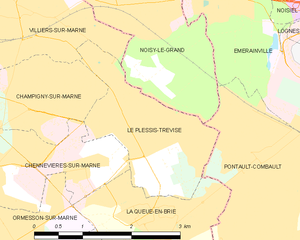
Carte des communes françaises Le Plessis-Trévise